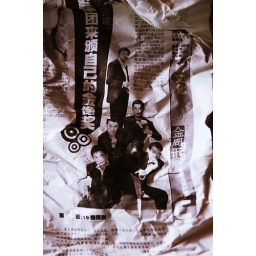
Some packaging I found in a bike box earlier today.